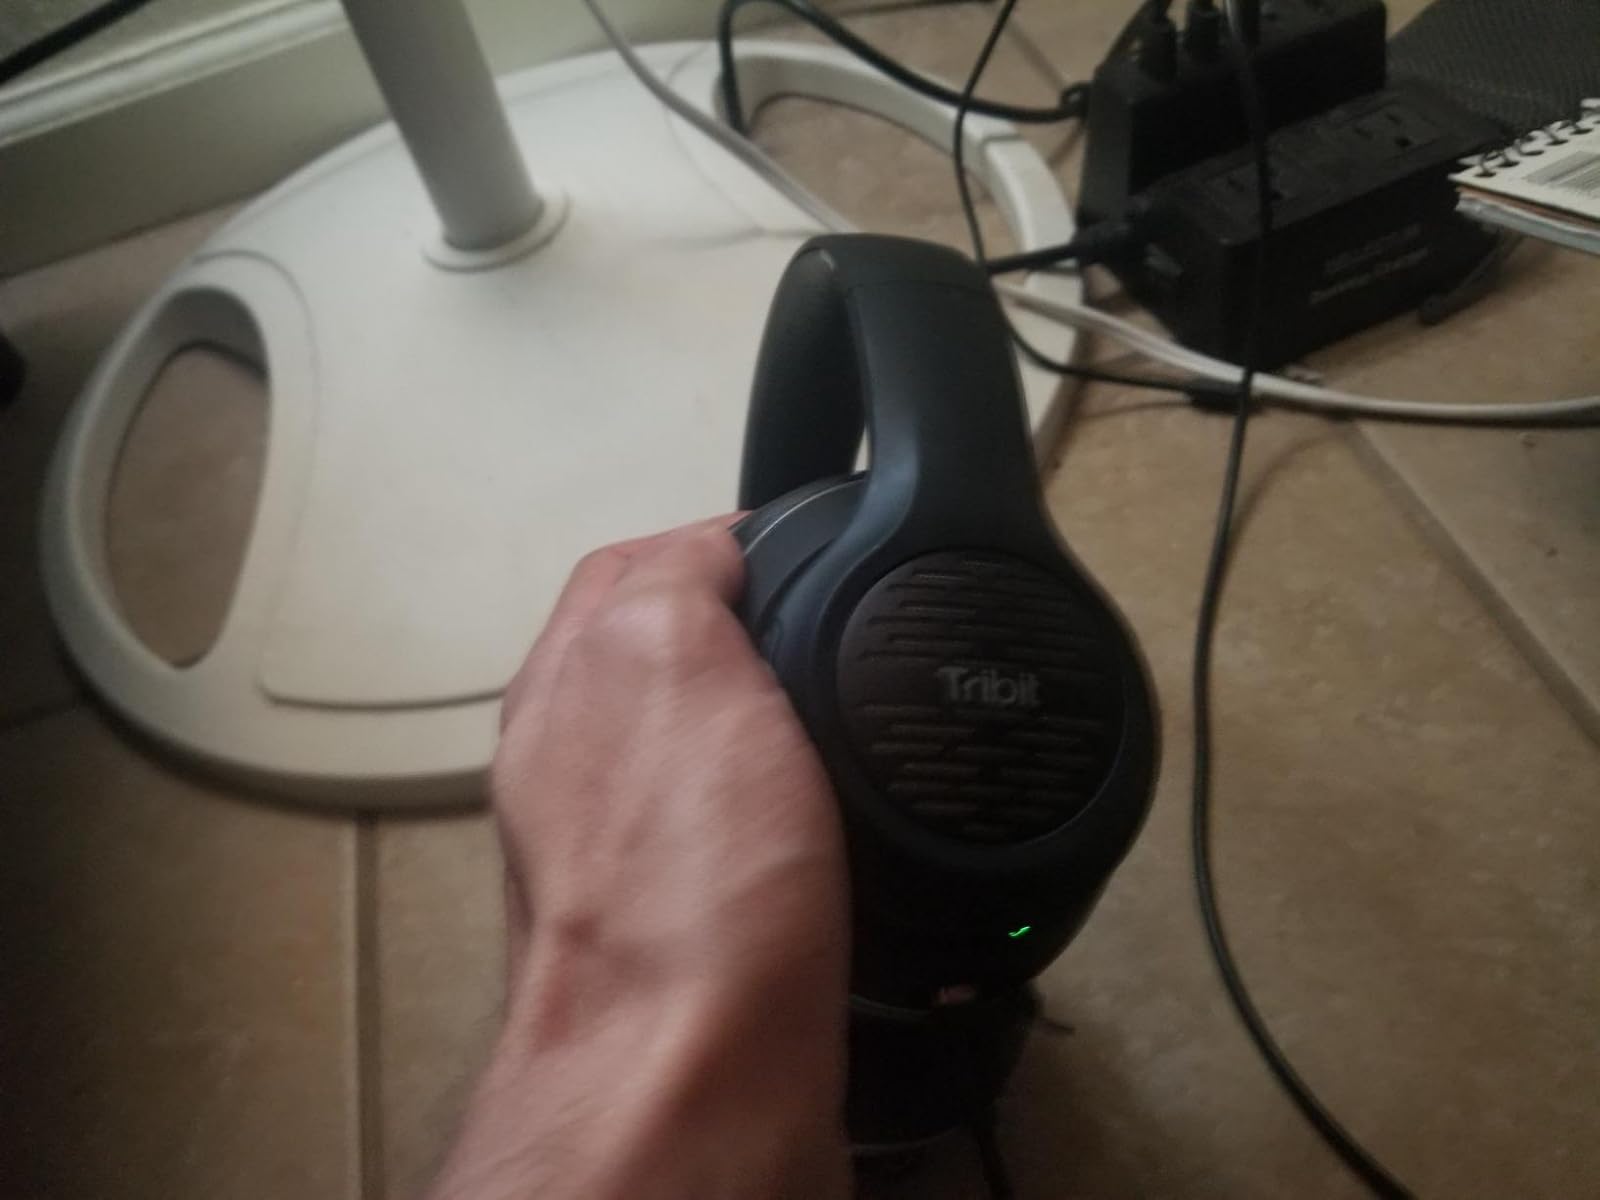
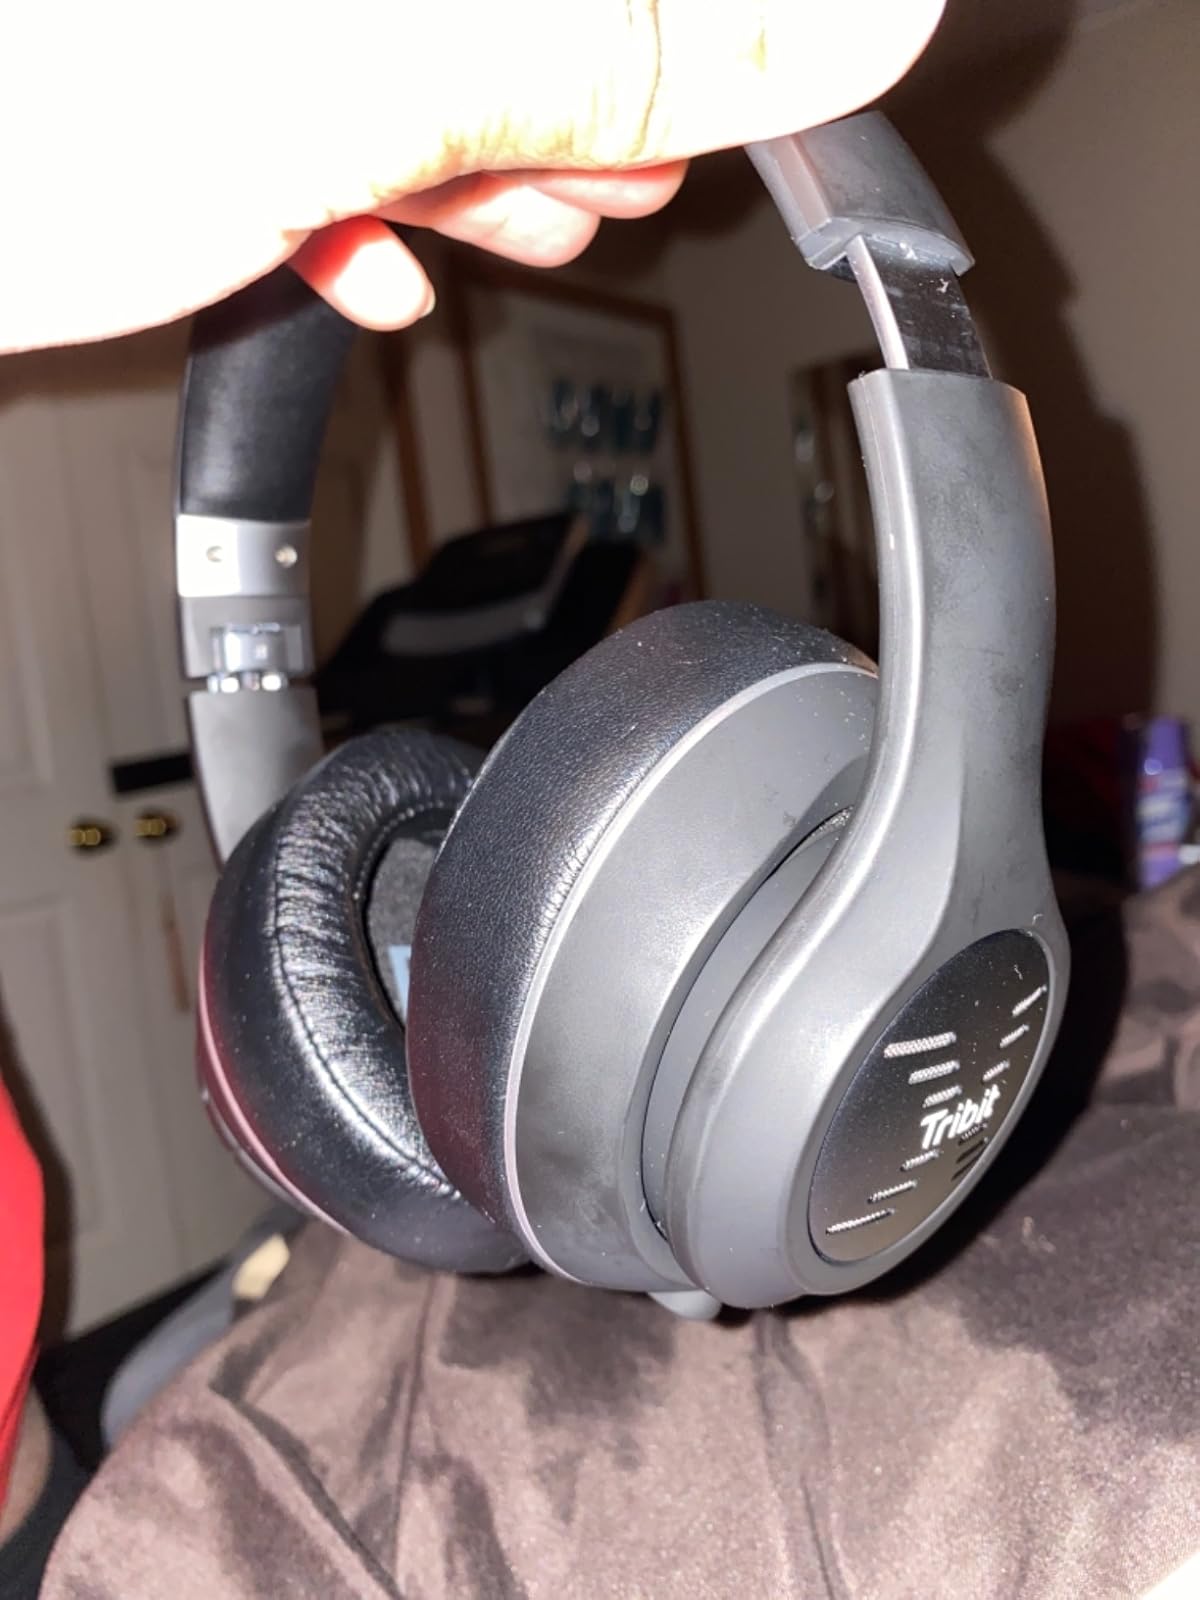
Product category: headphones
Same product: yes